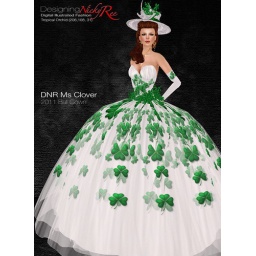
New Release. Something for St Patrick's Day :) Ms Clover 2011 Gown in white and green